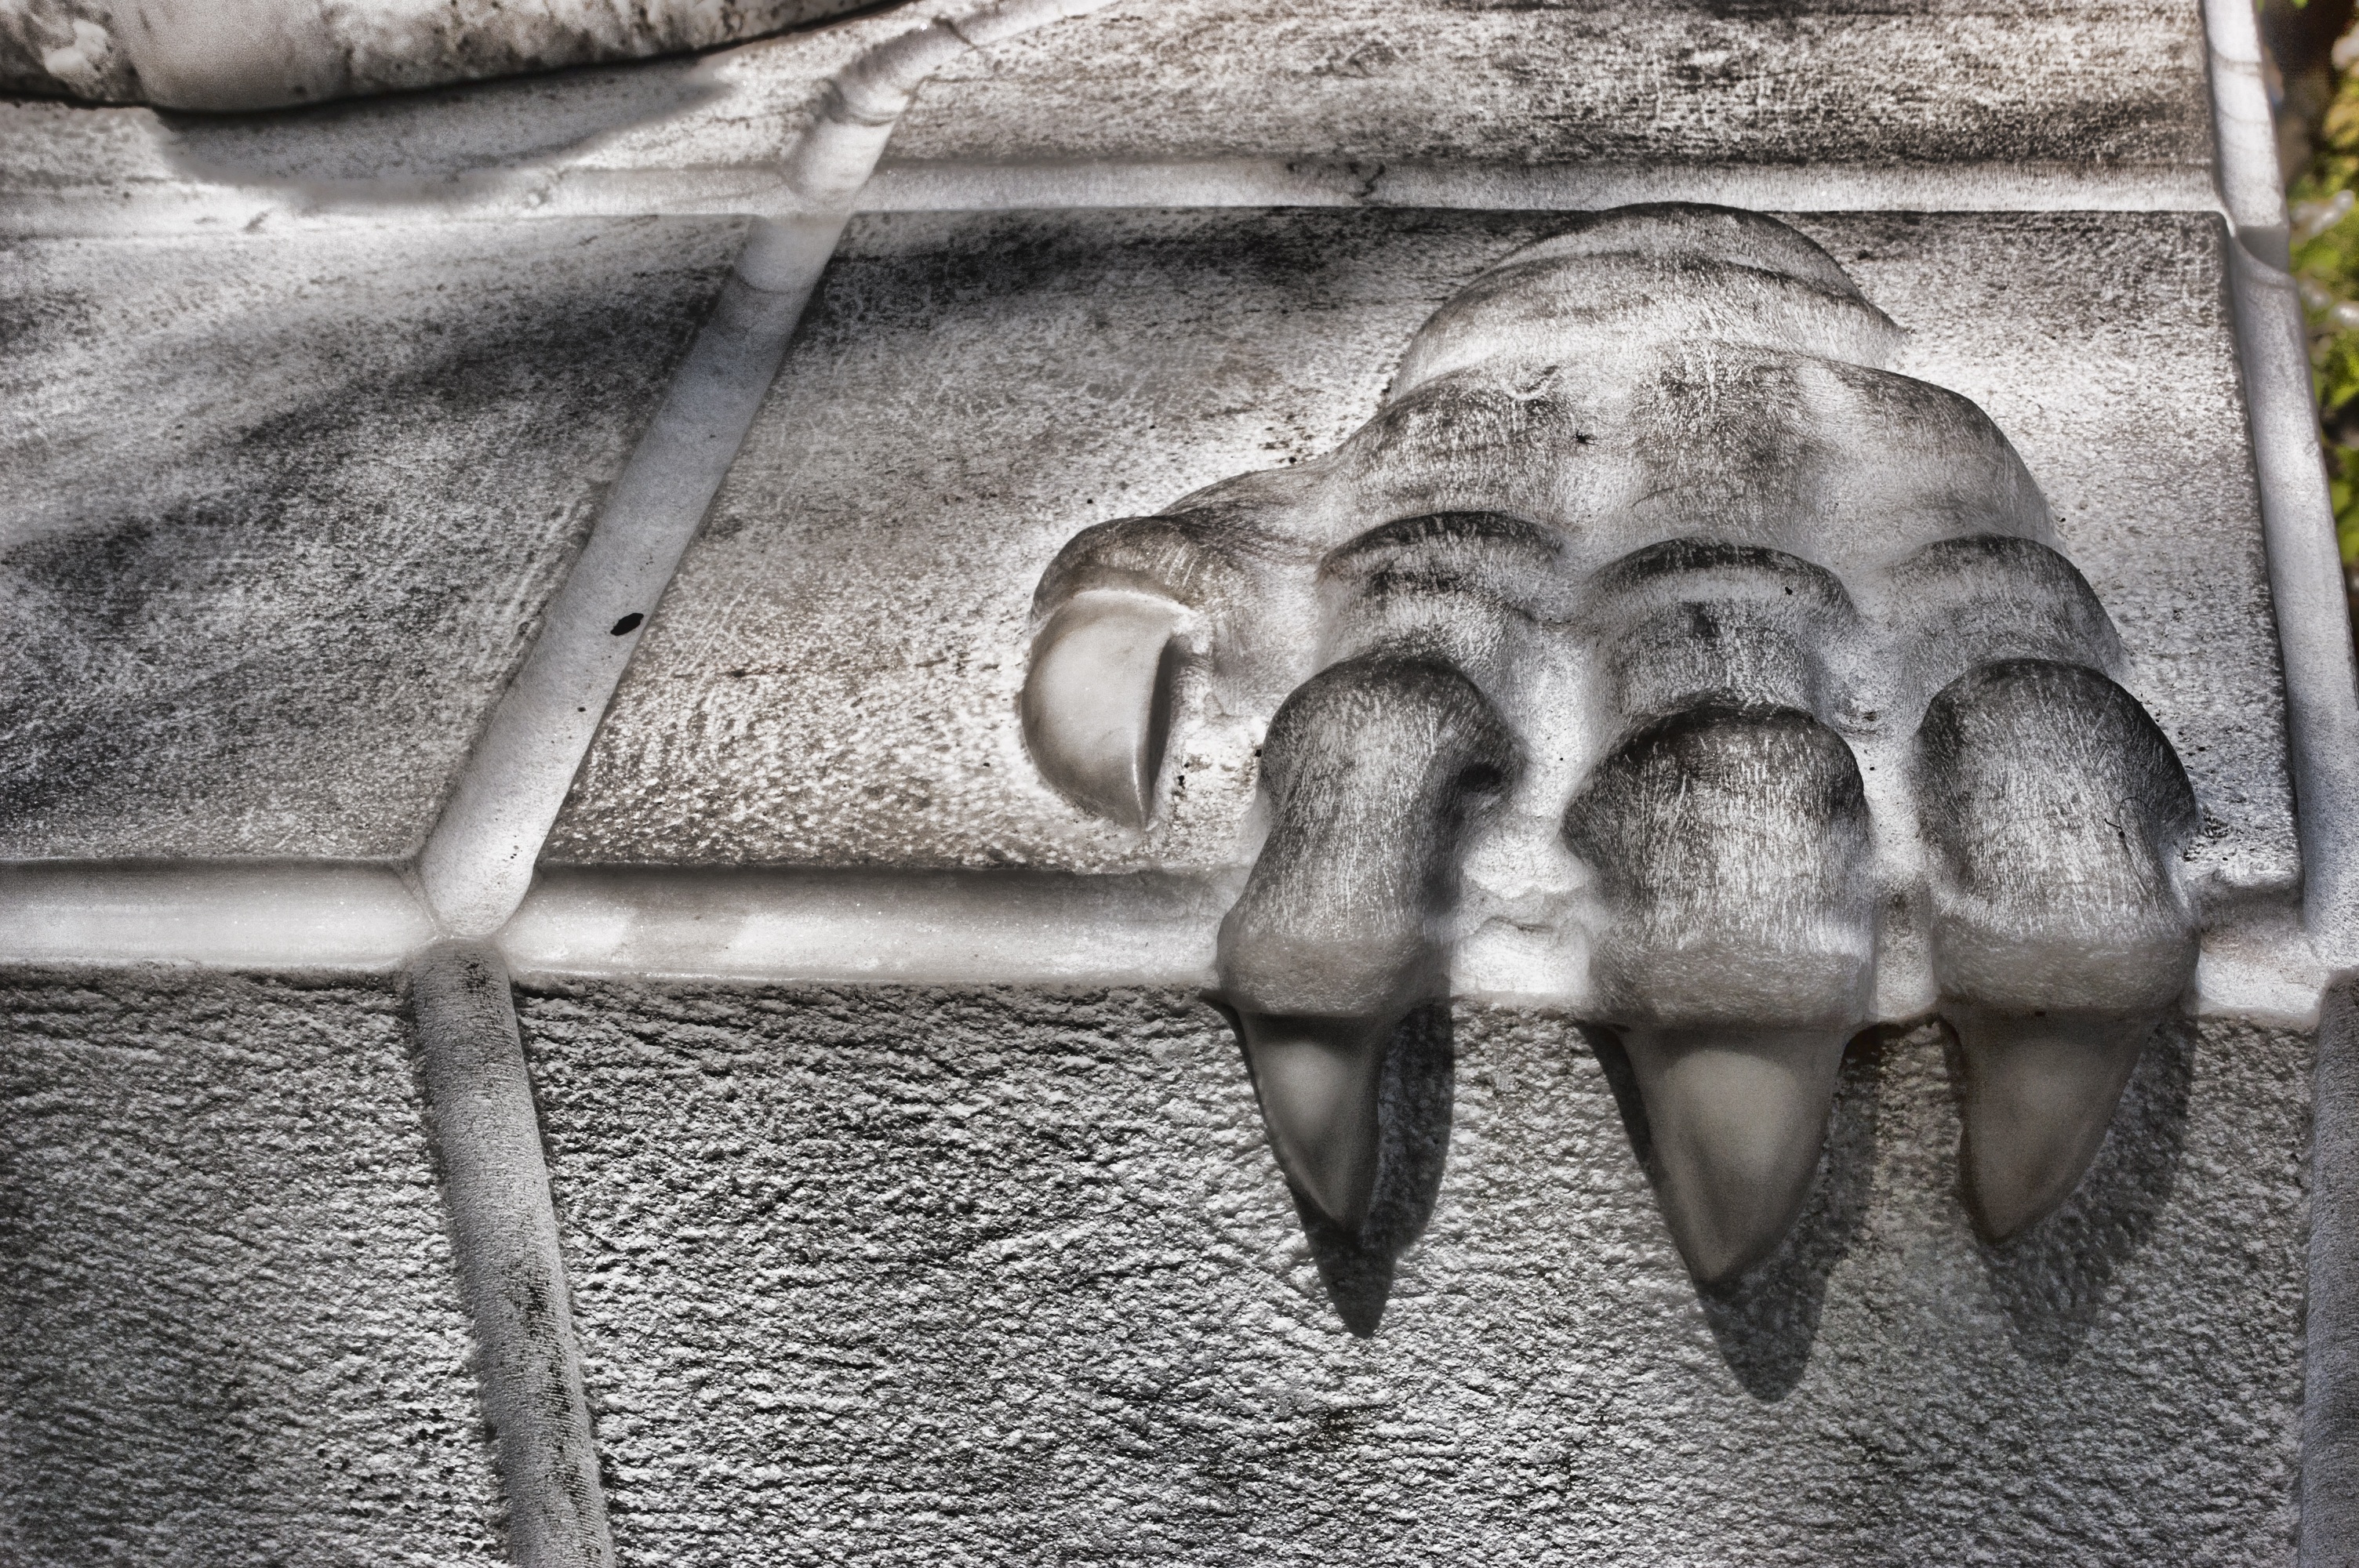
texture, stone, monument, statue, monochrome, sculpture, art, temple, paw, dragon, carving, relief, stone texture, ancient history